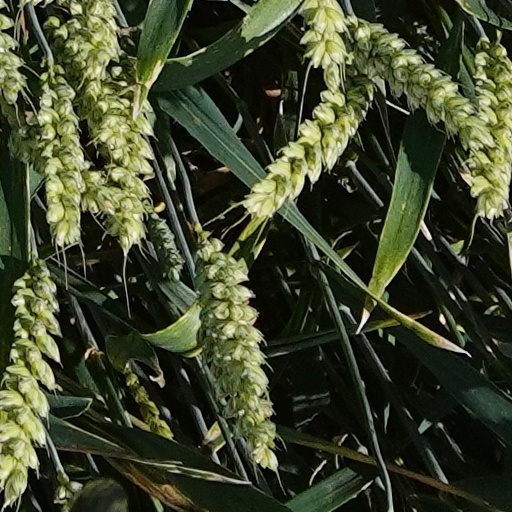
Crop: wheat